Leipzig–Hof railway

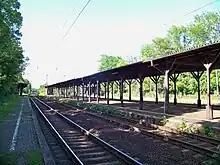
Markkleeberg halt in 2009 before the reconstruction works; the suburban tracks are in the foreground

The above-ground "Leipzig MDR" station, which opened on 15 December 2013, is outside the Leipzig City Tunnel, but still in the cutting leading to its southern ramp. It is part of the southern connection from the city tunnel to the existing network. Its planning name was "Semmelweisstraße". Two 140 metre-long side platforms were built, which are located directly south of Semmelweisstraße, a street that was recently built to connect Kurt-Eisner-Strasse with Zwickauer Straße. Access to the platforms is by stairs and ramps.